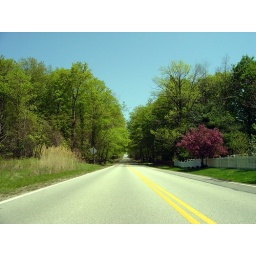
West Pioneer Trail in Aurora.I really like the one red tree and the colors in this picture.